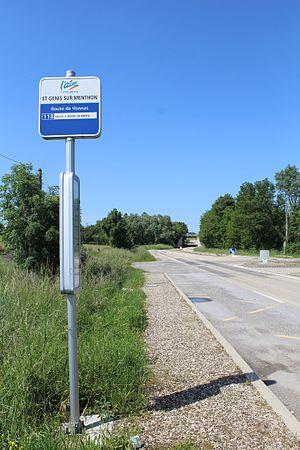
Arrêt Route de Vonnas à Saint-Genis-sur-Menthon le long de la route départementale D47.
Saint-Genis-sur-Menthon est une commune française située dans le département de l'Ain, en région Auvergne-Rhône-Alpes.